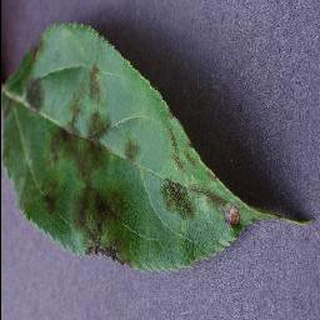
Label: apple_apple_scab